Coin rolling scams

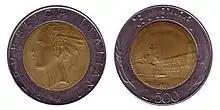
The obsolete 500 Italian Lira coin, which is similar to the 2 Euro coin.

Another possibility is to pad foreign coins into the rolls. Generally cancelled European coins (see Euro) are used. Such coins can often be purchased in bulk at flea markets. Some con artists bank on the fact that the typical customer will recirculate these coins, or keep them for themselves thinking they are valuable.